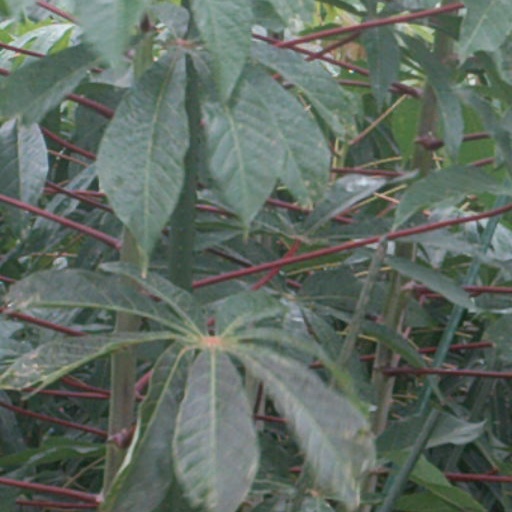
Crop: cassava